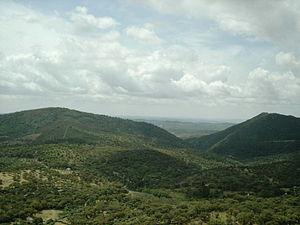
Le Parc naturel de la Sierra de Aracena et des pics d'Aroche est un espace naturel protégé situé au nord de la province espagnole de Huelva, en Andalousie. Il s'étend sur une superficie de 186 000 hectares, répartis sur le territoire de 28 communes. De par sa superficie, il constitue le deuxième parc naturel d'Andalousie.